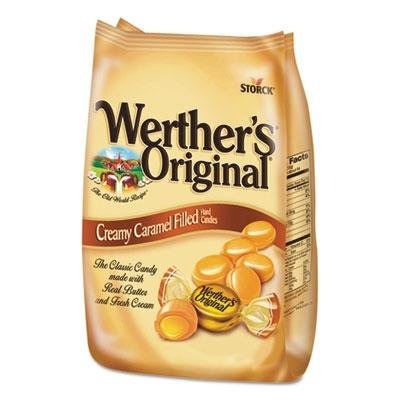
Item Name: Werther's Original - Hard Candies Caramel W/Caramel Filling 27 Oz Bag "Product Category: Breakroom And Janitorial/Beverages & Snack Foods"
Bullet Point: WERTHERS 39870 Hard Candies, Caramel w/Caramel Filling, 30 oz Bag
Product Description: Global Product Type:Food-Candy<BR />Food Type:Candy<BR />Flavor:Caramel<BR />Capacity (Weight):30 oz<BR />Packing Type:Bag<BR />Pre-Consumer Recycled Content Percent:0%<BR />Post-Consumer Recycled Content Percent:0%<BR />Total Recycled Content Percent:0%<BR />Special Features:Caramel-Filled Hard Candies
Value: 27.0
Unit: Ounce

Price: 7.65